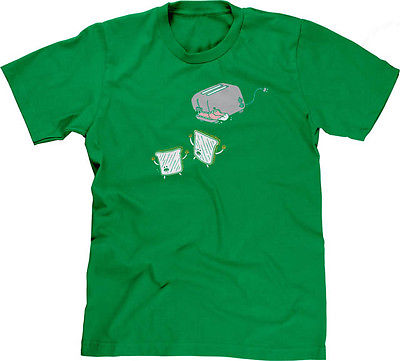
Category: toaster